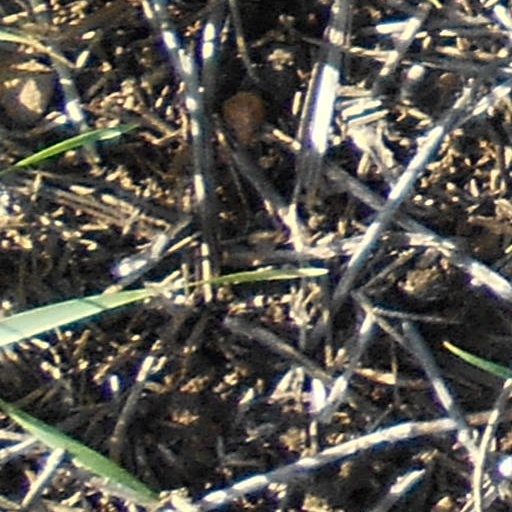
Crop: wheat